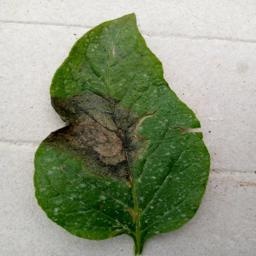
Etiqueta: Late Blight